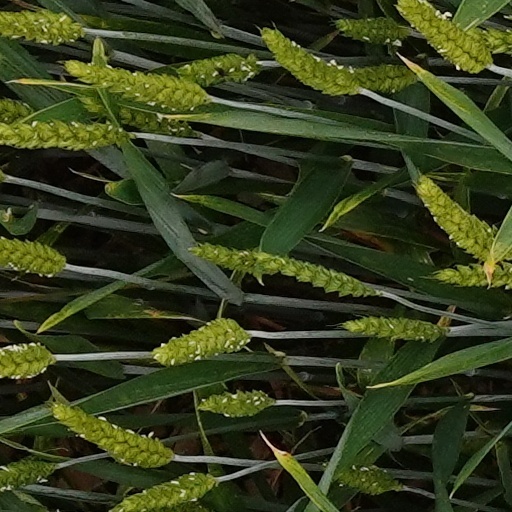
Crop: wheat